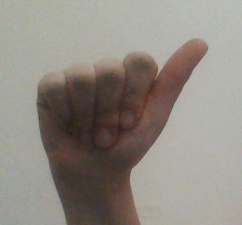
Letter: dhad